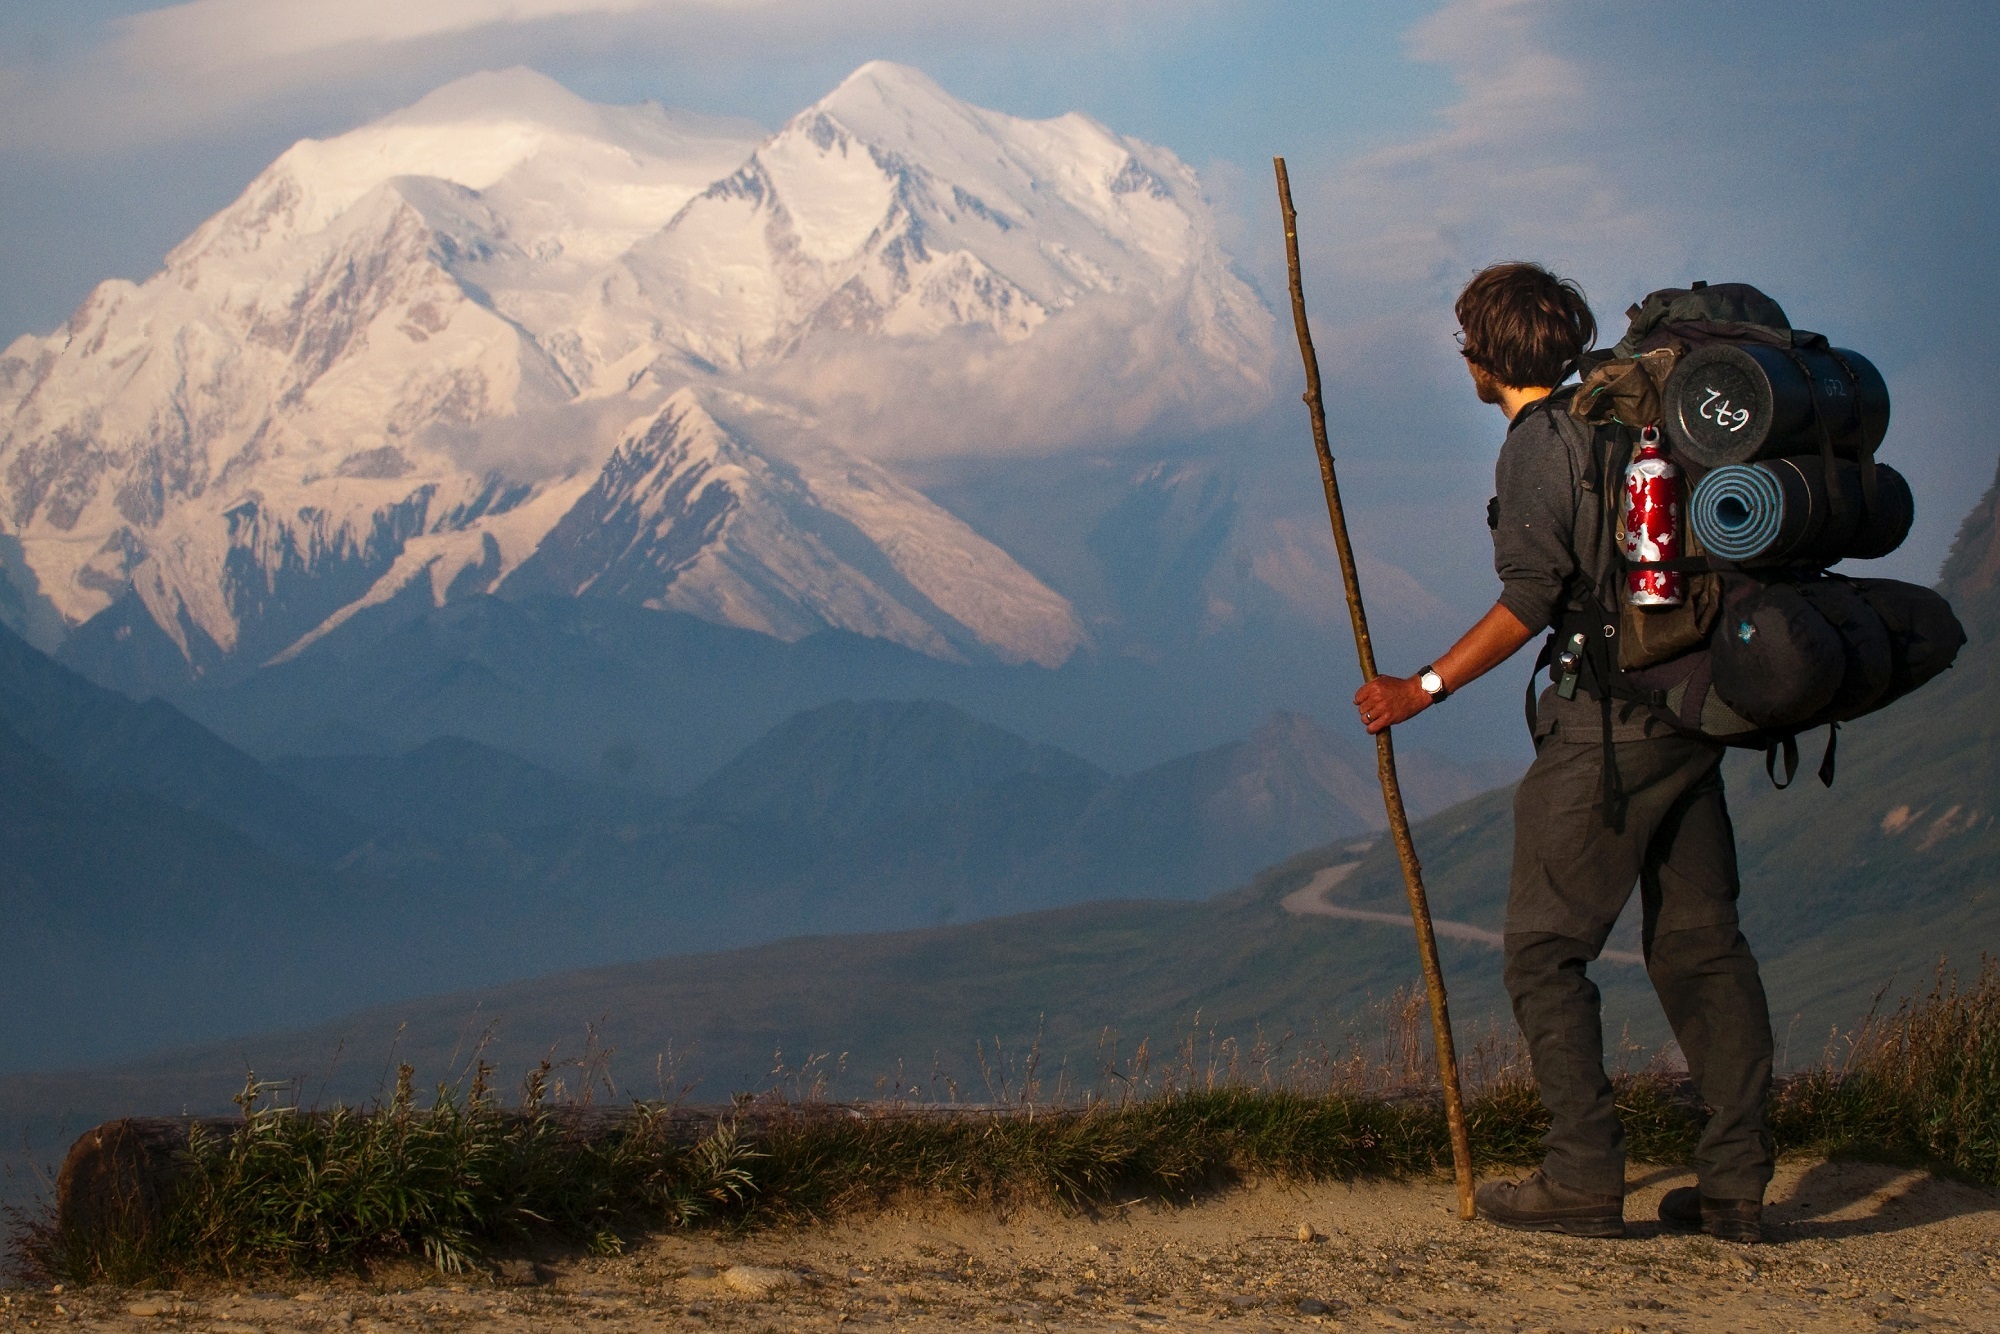
landscape, nature, wilderness, walking, mountain, snow, sky, hiking, adventure, mountain range, hiker, walk, distance, scenic, usa, america, extreme sport, ridge, summit, mountaineering, outdoors, trekking, alps, alaska, screenshot, mount mckinley, mountainous landforms